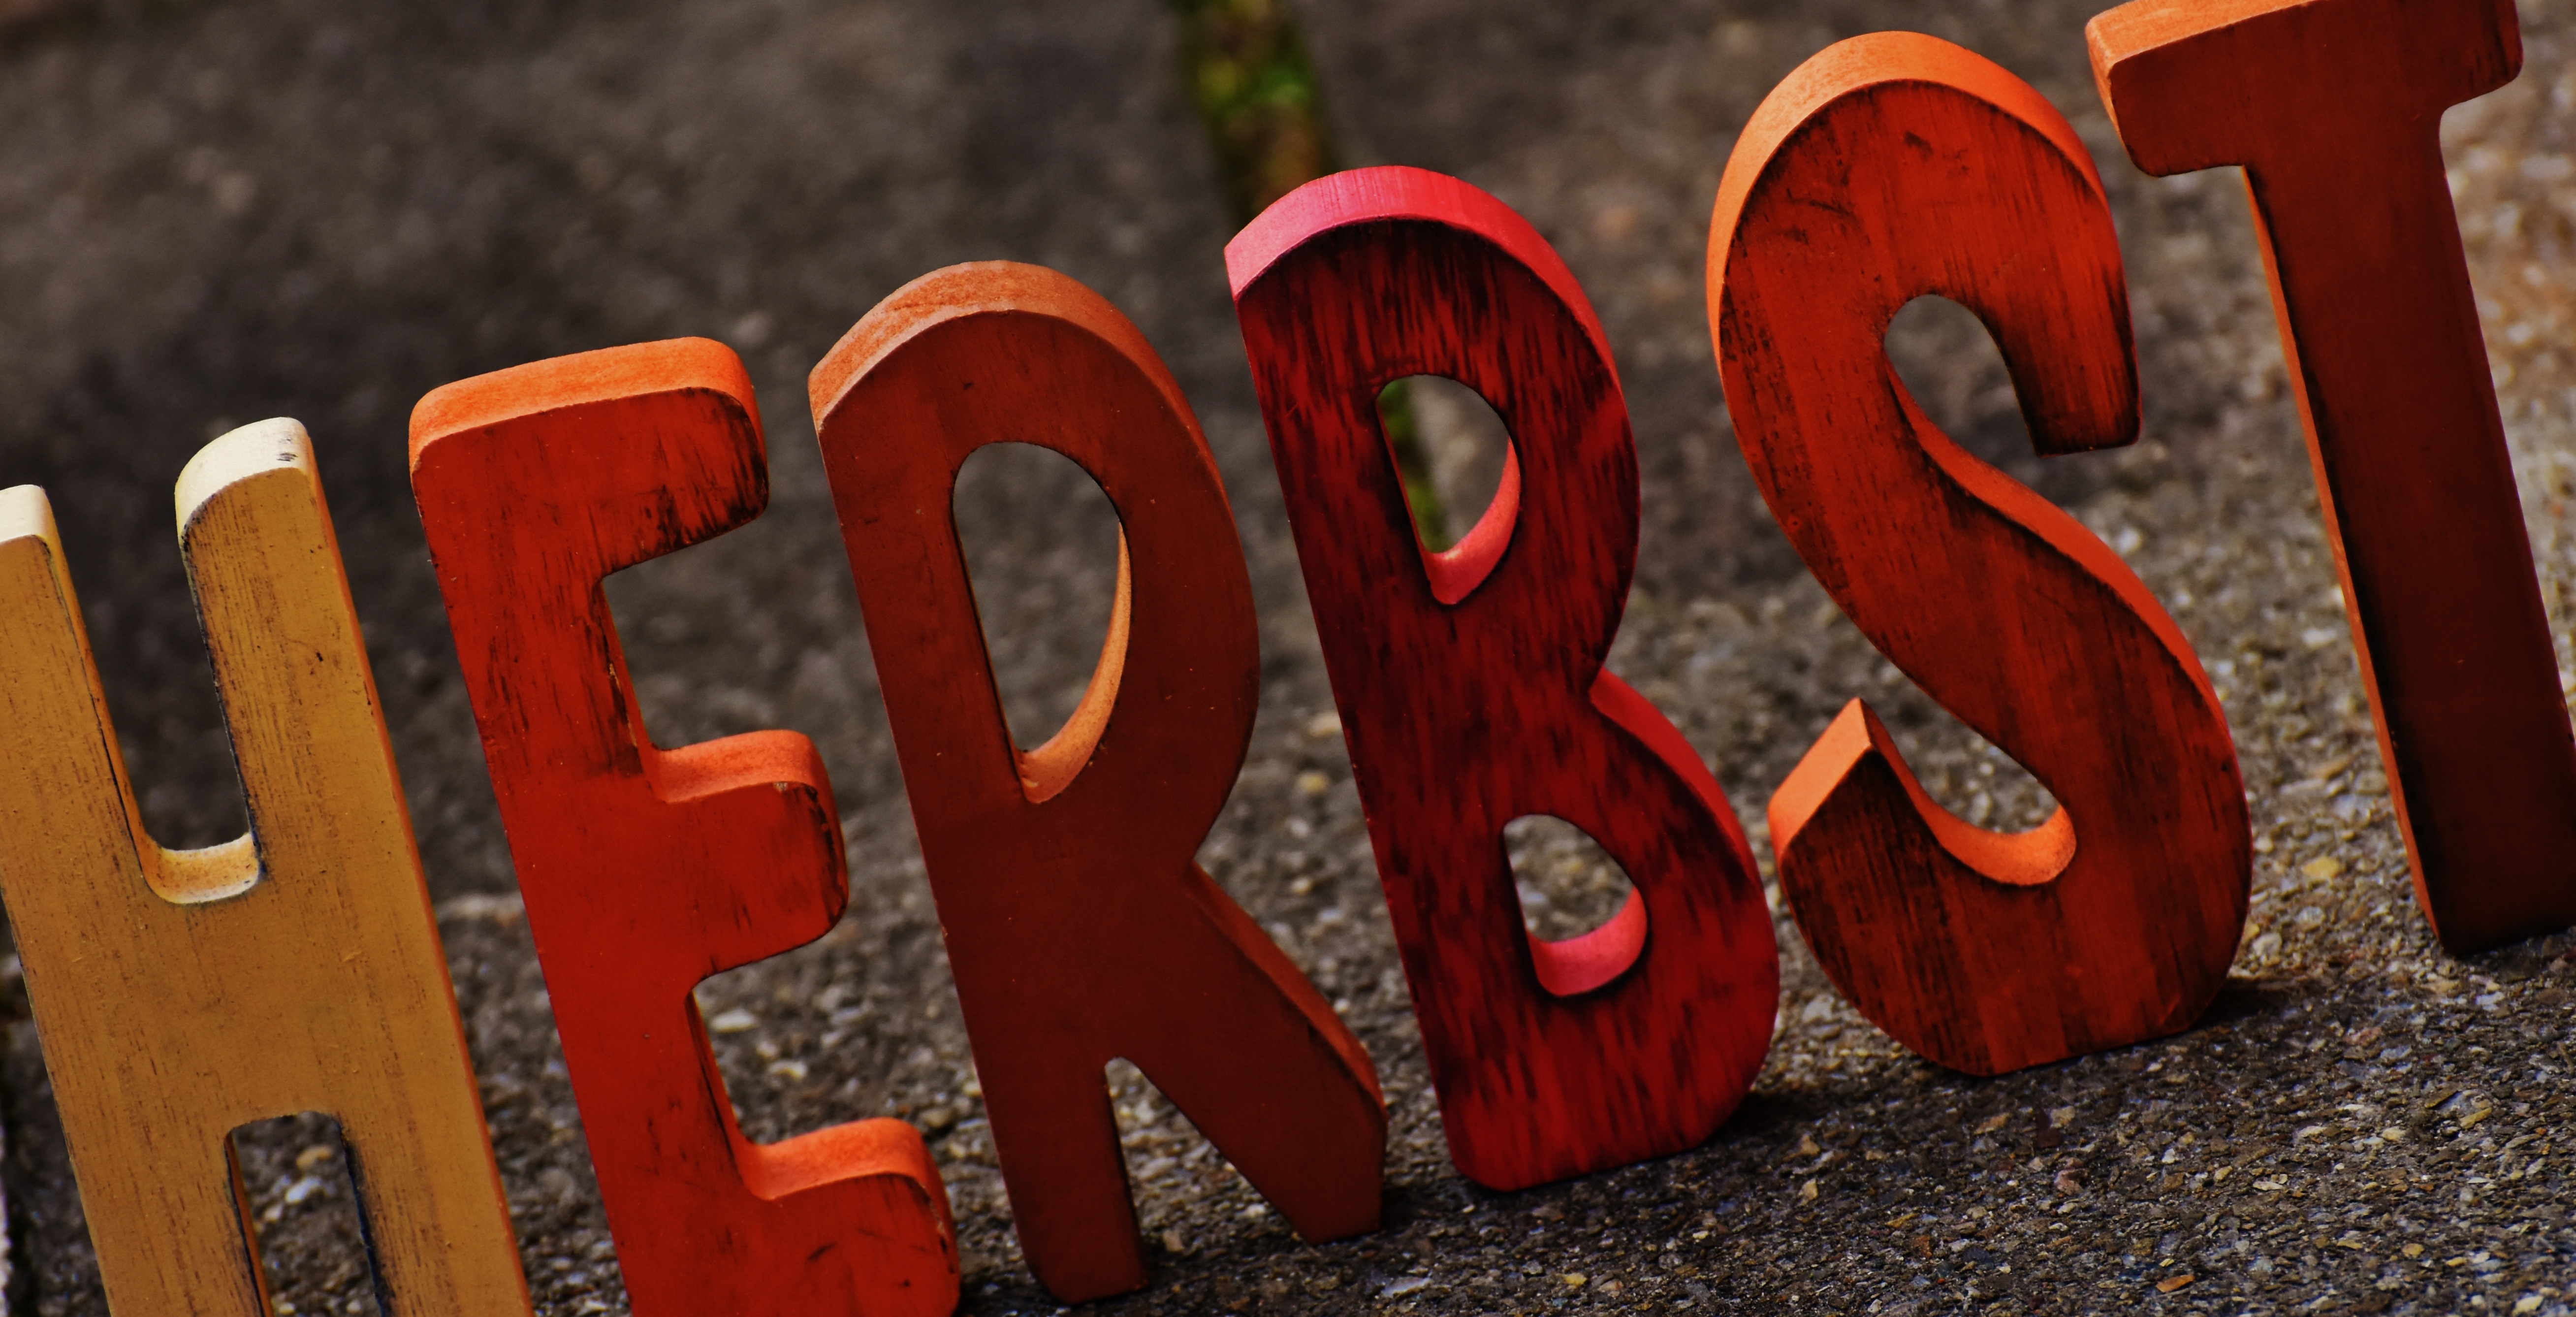
word, wood, number, red, color, autumn, colorful, font, letters, carving, time of year, lettering